2014 Hungarian parliamentary election

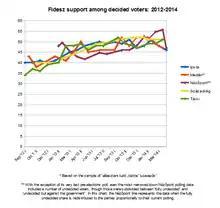
This chart illustrates the level of support for the Hungarian government party Fidesz among decided voters, as measured by the five polling institutions regularly conducting polling in Hungary, over the year 2013. Please note the information in the footnotes about the selection and calculation of the Medián and Nézőpont numbers.

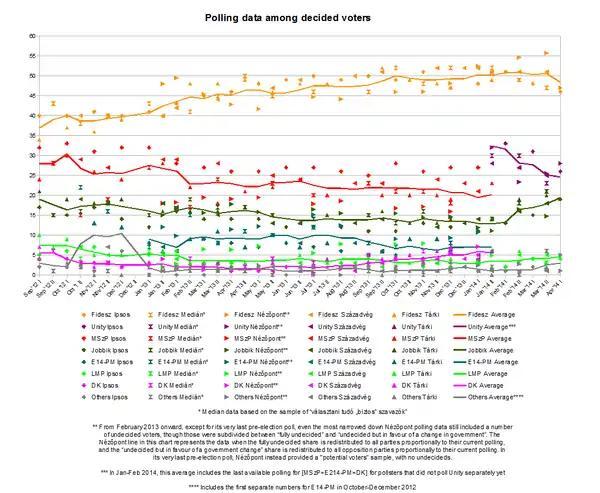
Support for the main Hungarian political parties among decided voters, as measured by the five regular polling institutions. Please note the clarifications about the selection and calculation of the Medián and Nézőpont data, and the calculation of the Unity average for the first month.

Methodological note: The Hungarian pollsters generally release separate data on the support of political parties among all eligible voters (which tends to include a high percentage for "don't know/no preference"), and on the support of political parties among "active" or "certain" voters. The table below refers to the latter data.